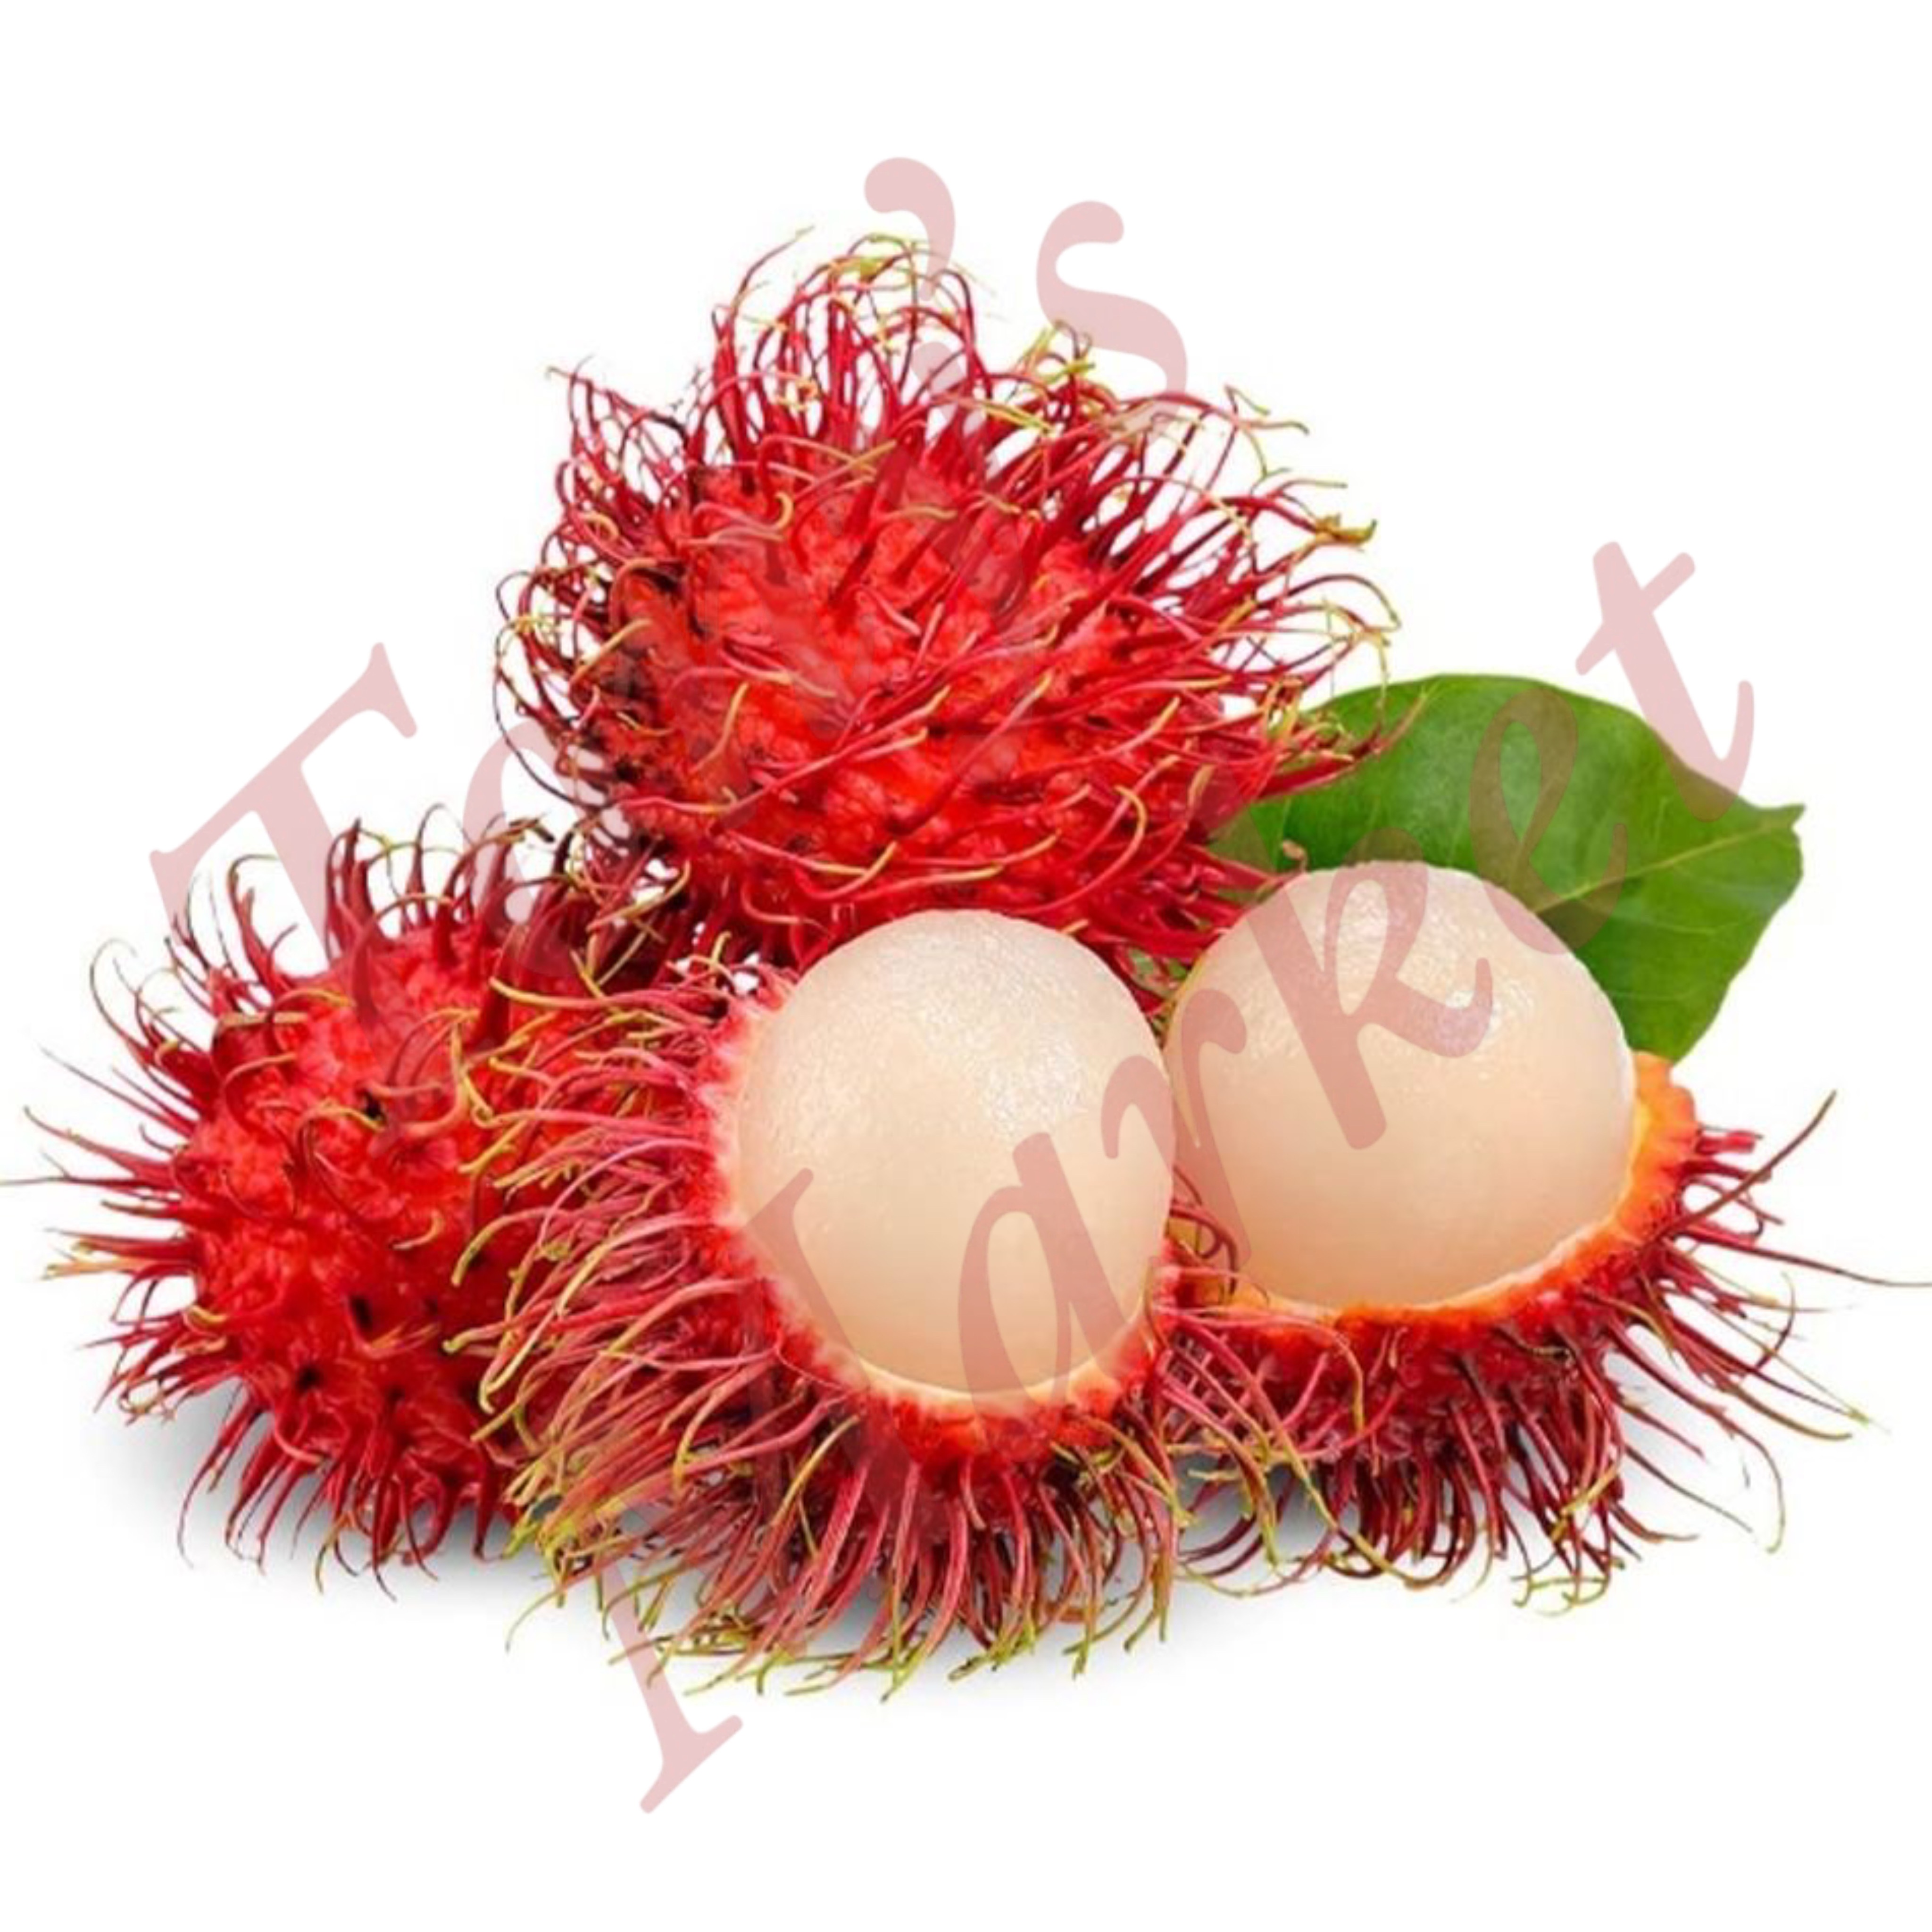
Fresh Rambutan (新鲜红毛丹) 500g/Box盒
Brand: Tony‘s Asian Market
Kind Reminder: Due to frequent changes in the packaging of some goods, the items you receive may not be exactly the same as the pictures. Please refer to the actual received goods, and we will try our best to update in a timely manner. we apologize for any inconvenience this may cause. Thank you. Declaration of Rights: All product information, customer reviews, product inquiries, and discussions among users on TonyMarket.Shop are important business resources. unauthorized reproduction and use are prohibited. Service Commitment: Tonymarket.shop assures that all products sold are authentic. If you encounter any issues, please contact our customer service, and we will communicate with you and address the matter promptly. We strive to meet your greatest needs with the lowest prices and optimal service.
Category: Food, Beverages & Tobacco > Food Items > Fruits & Vegetables > Fresh & Frozen Fruits > Rambutans